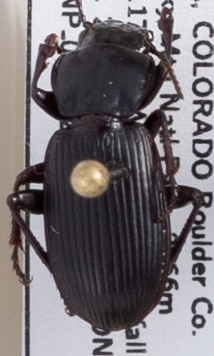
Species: Pterostichus protractus
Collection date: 2022-05-24
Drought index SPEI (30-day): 0.264
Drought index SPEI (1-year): -1.064
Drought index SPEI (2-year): -1.16